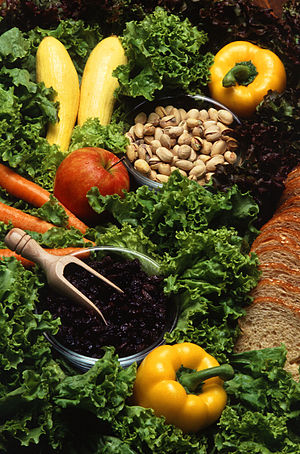
Vegetarisk mad
Udvalg af vegetariske ingredienser
Vegetarisk cuisine henviser til mad, som har vegetartiske standarter ved at udelukke kød og dyrevævsprodukter. I lakto-ovo-vegetarisme tillades æg og mejeriprodukter som mælk og ost. Den strengeste slags vegetarisme er veganisme og frugtarisme, som udelukker alle dyreprodukter som mejeriprodukter og honning og selv sukker, der er filtret og hvidnet med knogler fra dyr.